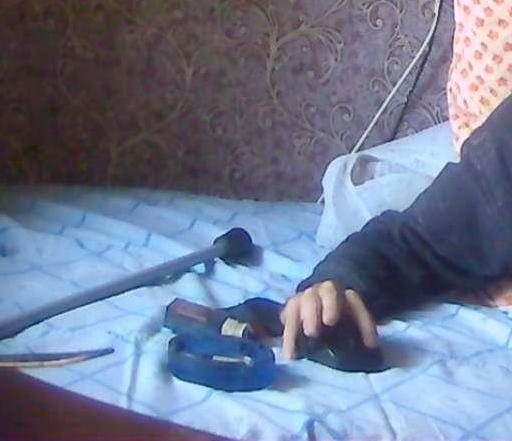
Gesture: no_gesture